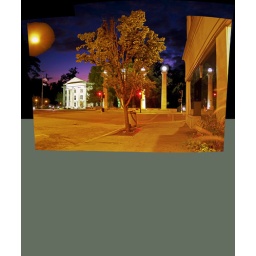
Cloud back ground added to a street night scene in Photoshop